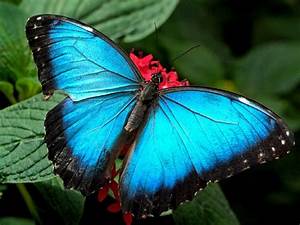
Label: butterfly